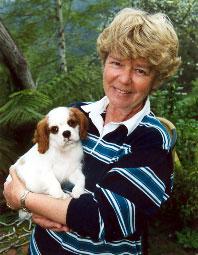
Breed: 207-n000026-Blenheim_spaniel